Mallaig

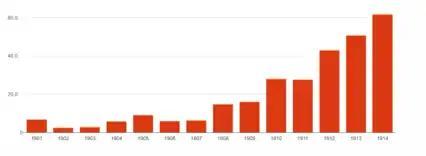
Value of Fish Landed in Mallaig 1901–1914

Completed in 1901, the West Highland Line links Mallaig railway station to Fort William, Oban and Glasgow. The line was voted the top rail journey in the world by readers of the independent travel magazine "Wanderlust" in 2009, ahead of the iconic Trans-Siberian and the Cuzco to Machu Picchu line in Peru. The five-hour trip to Glasgow Queen Street railway station passes through spectacular scenery, including seascapes, loch sides, mountain and moorland terrain. It offers views of Loch Lomond, the Gare Loch, Rannoch Moor, Ben Nevis, Glenfinnan, Glen Shiel and Loch Eil. The line also runs along the Clyde between Helensburgh and Glasgow and offers views across the estuary. In the years before the First World War, after the opening of the line in 1901, there was a fairly steady increase in the value of fish sold, exceeding £60,000 in 1914.